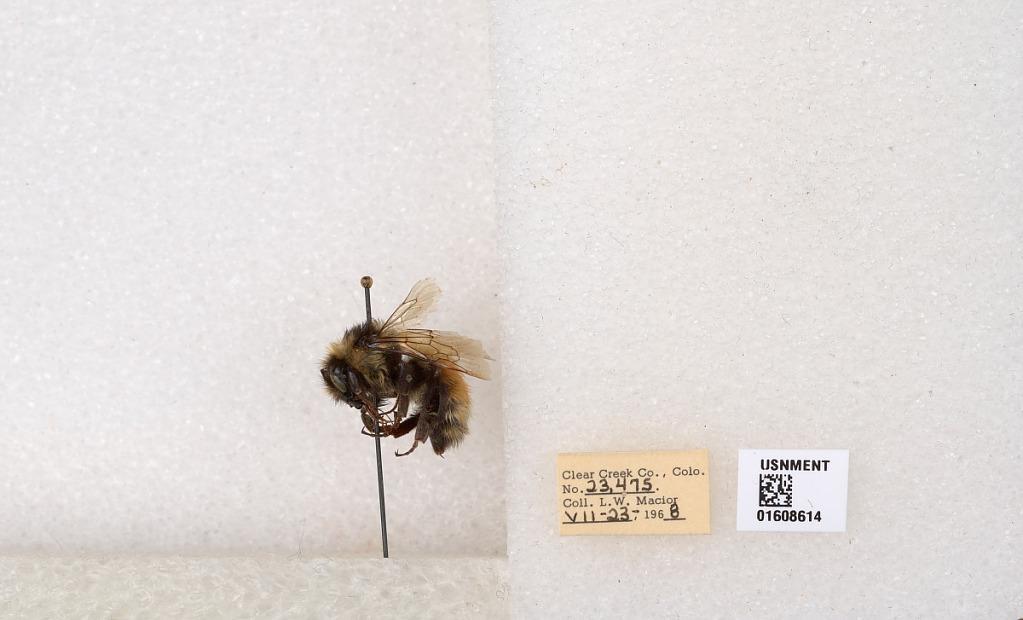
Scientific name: Bombus (Pyrobombus) sylvicola Kirby
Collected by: L. Macior
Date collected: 1968-7-23
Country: United States
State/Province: Colorado
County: Clear Creek
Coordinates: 39.6891, -105.644